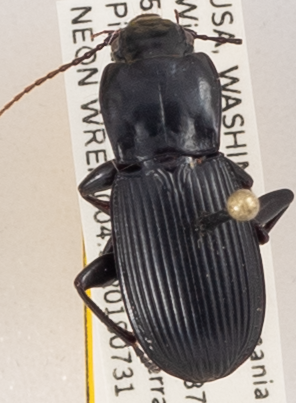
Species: Pterostichus herculaneus
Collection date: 2018-07-31
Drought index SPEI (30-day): -1.444
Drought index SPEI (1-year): -0.39
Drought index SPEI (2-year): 0.54